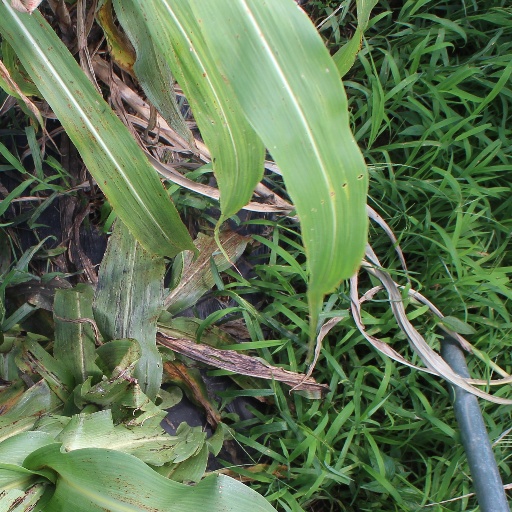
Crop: sorghum